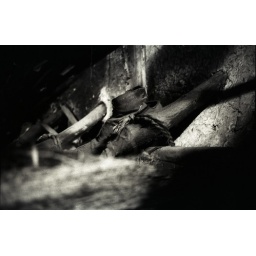
A very old shoe, forgotten in the roof beams of an old house in Niigata.